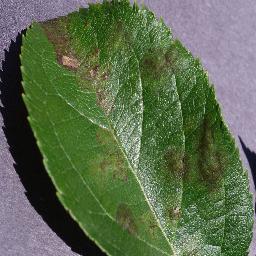
Label: Apple___Apple_scab